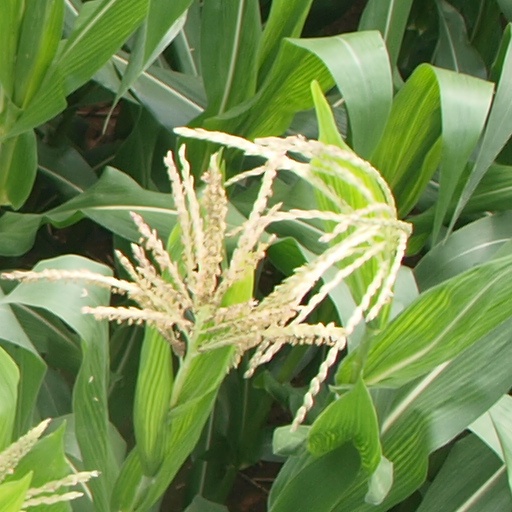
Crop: maize; corn